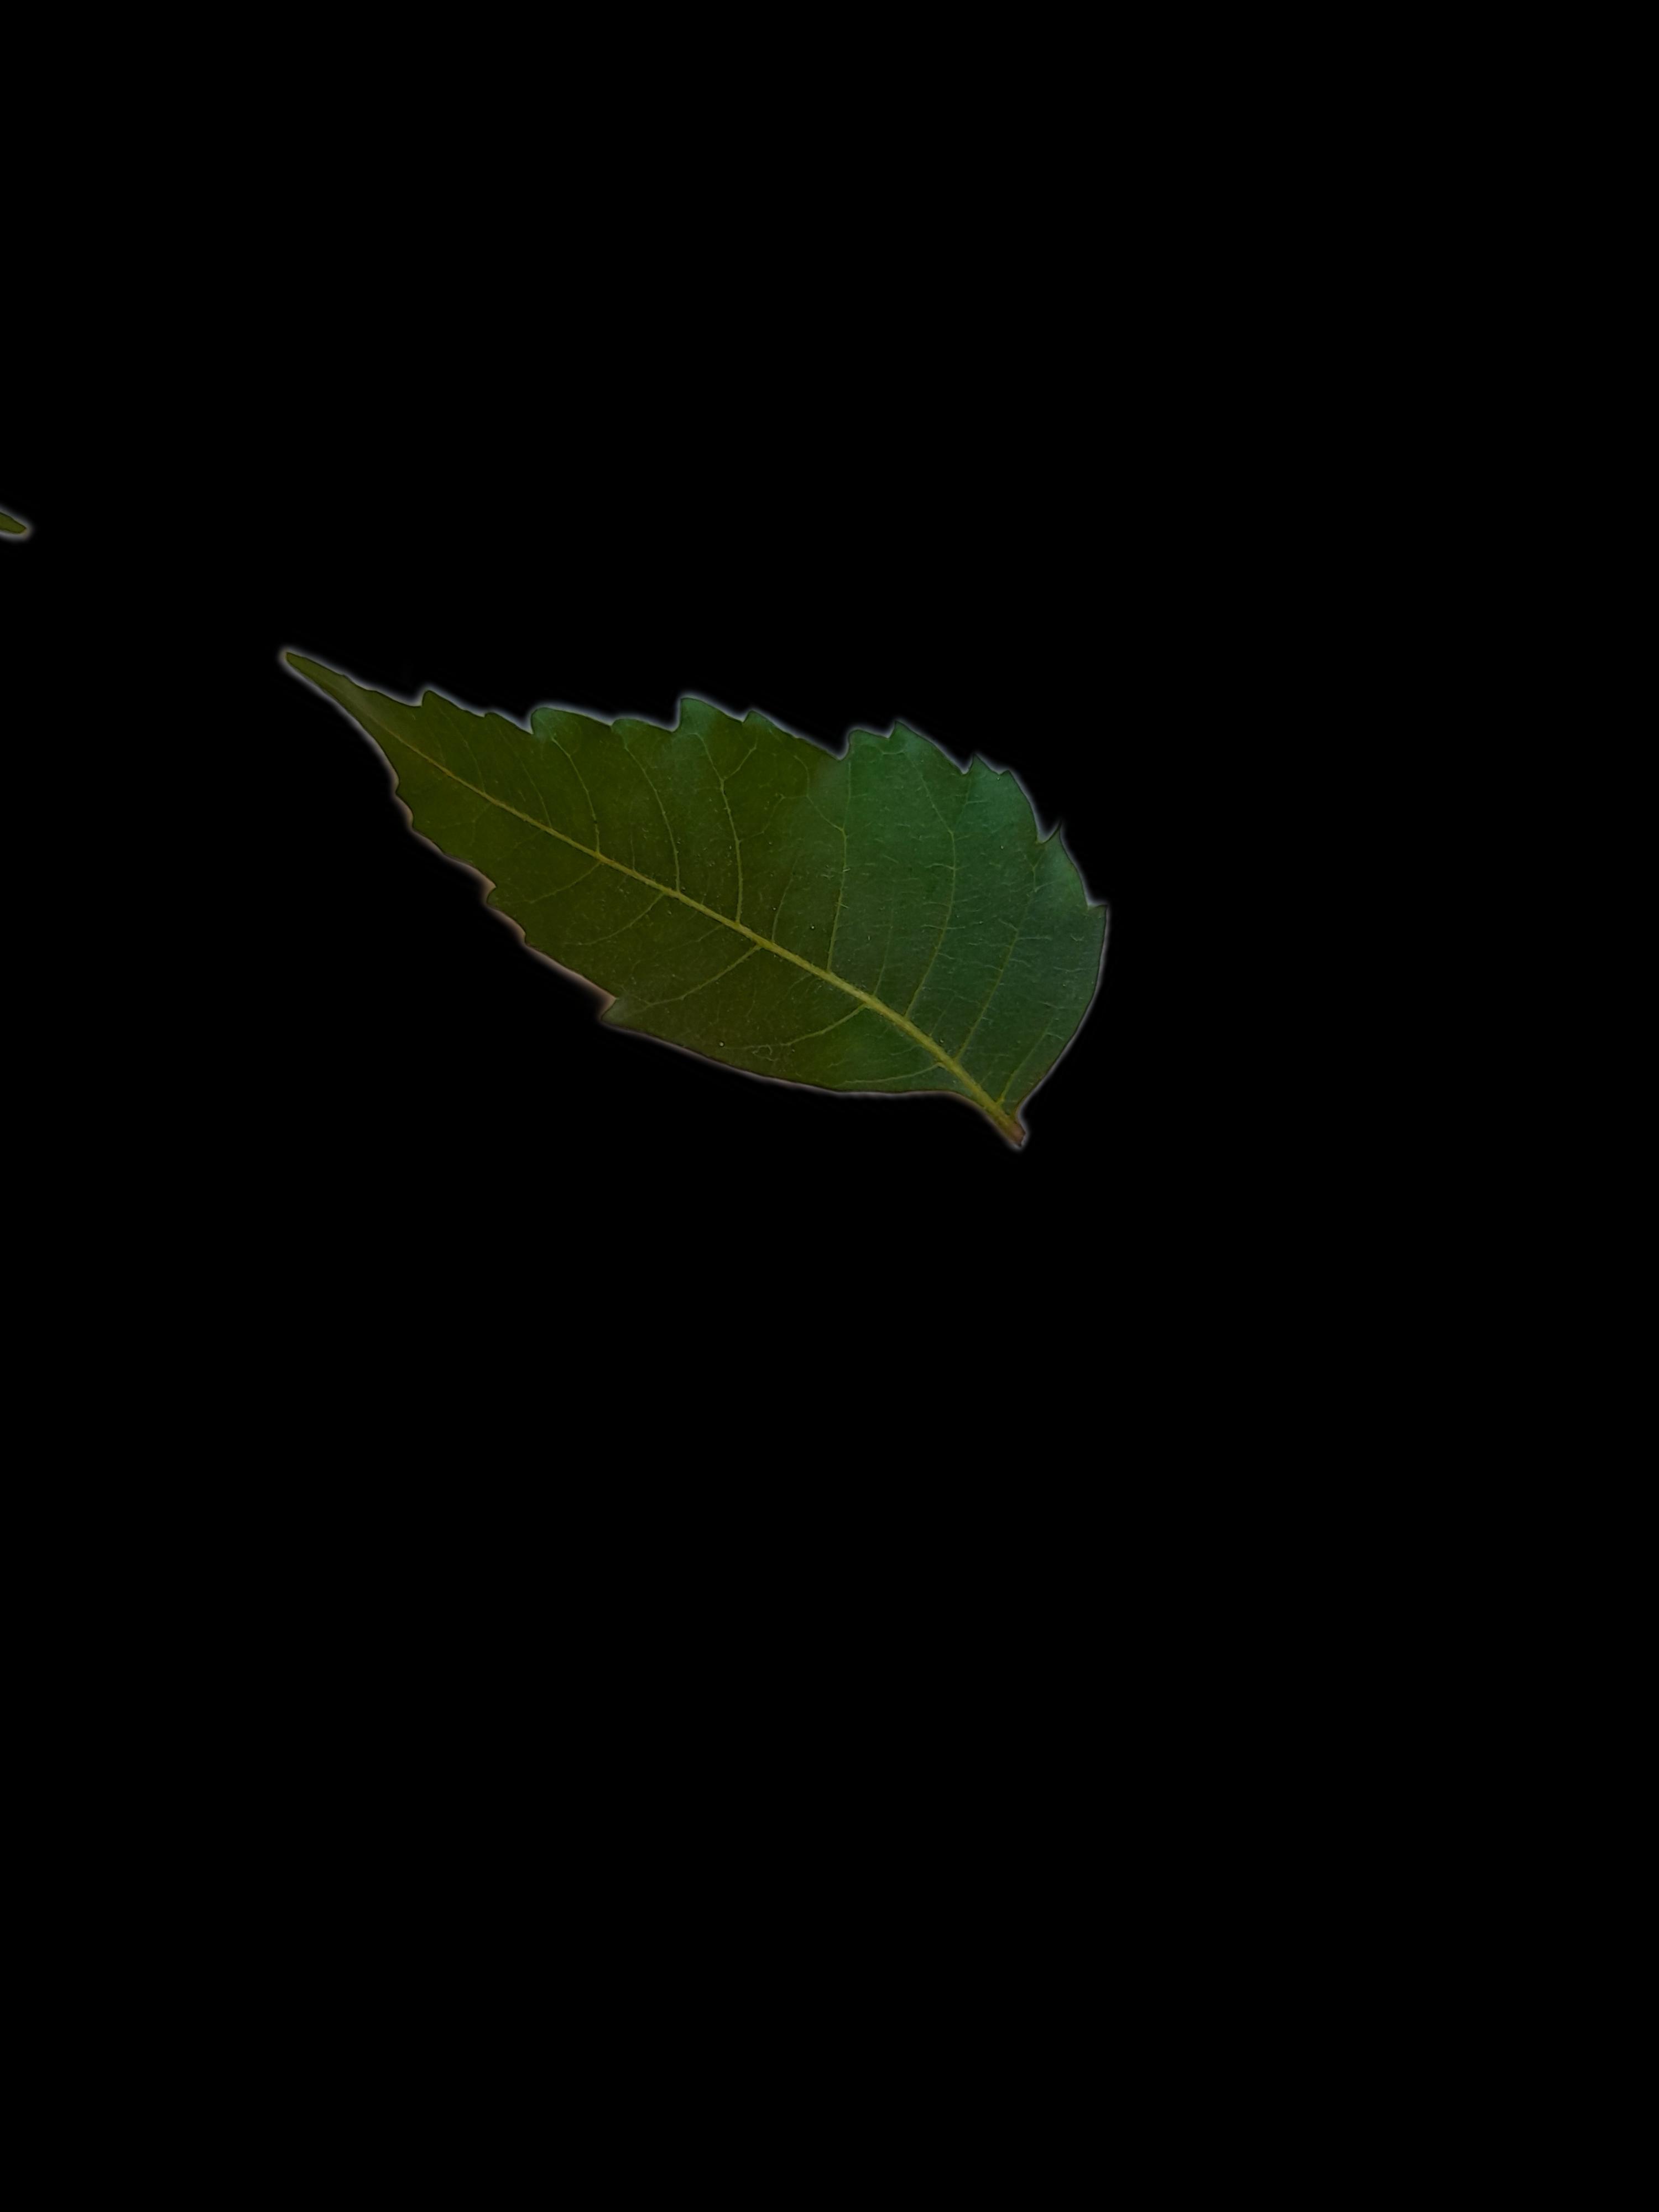
Plant: Neem